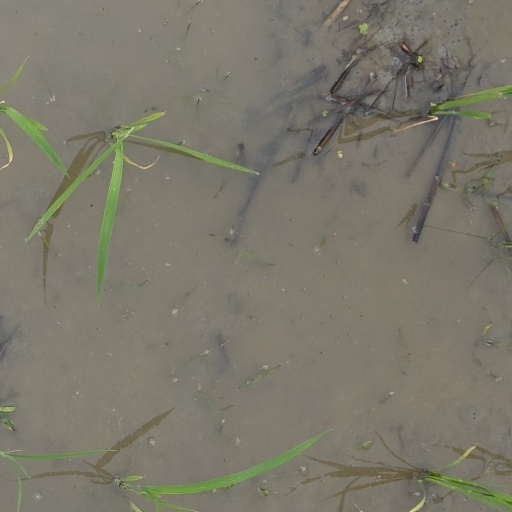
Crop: rice